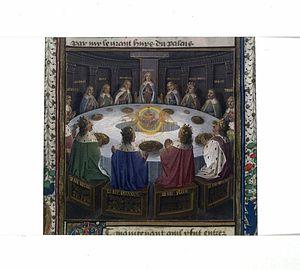
, enluminure du XVe siècle
Marguerite-Marie Dubois, née à Limoges le 5 avril 1915 et morte le 29 mars 2011 à Paris, est une philologue et angliciste française.
Les chevaliers de la Table ronde constituent un ordre légendaire au service du roi Arthur que ce dernier a chargé de mener la quête du Graal et d'assurer la paix du royaume. La première trace écrite de la légende des chevaliers de la Table ronde se trouve dans le Roman de Brut écrit par le poète normand Wace en 1155. Dans la littérature française, les œuvres de Chrétien de Troyes à la fin du XIIᵉ siècle auront une influence majeure sur la diffusion de la légende arthurienne.